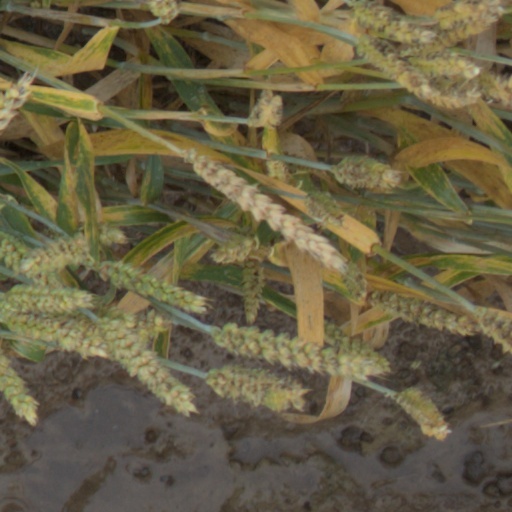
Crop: wheat